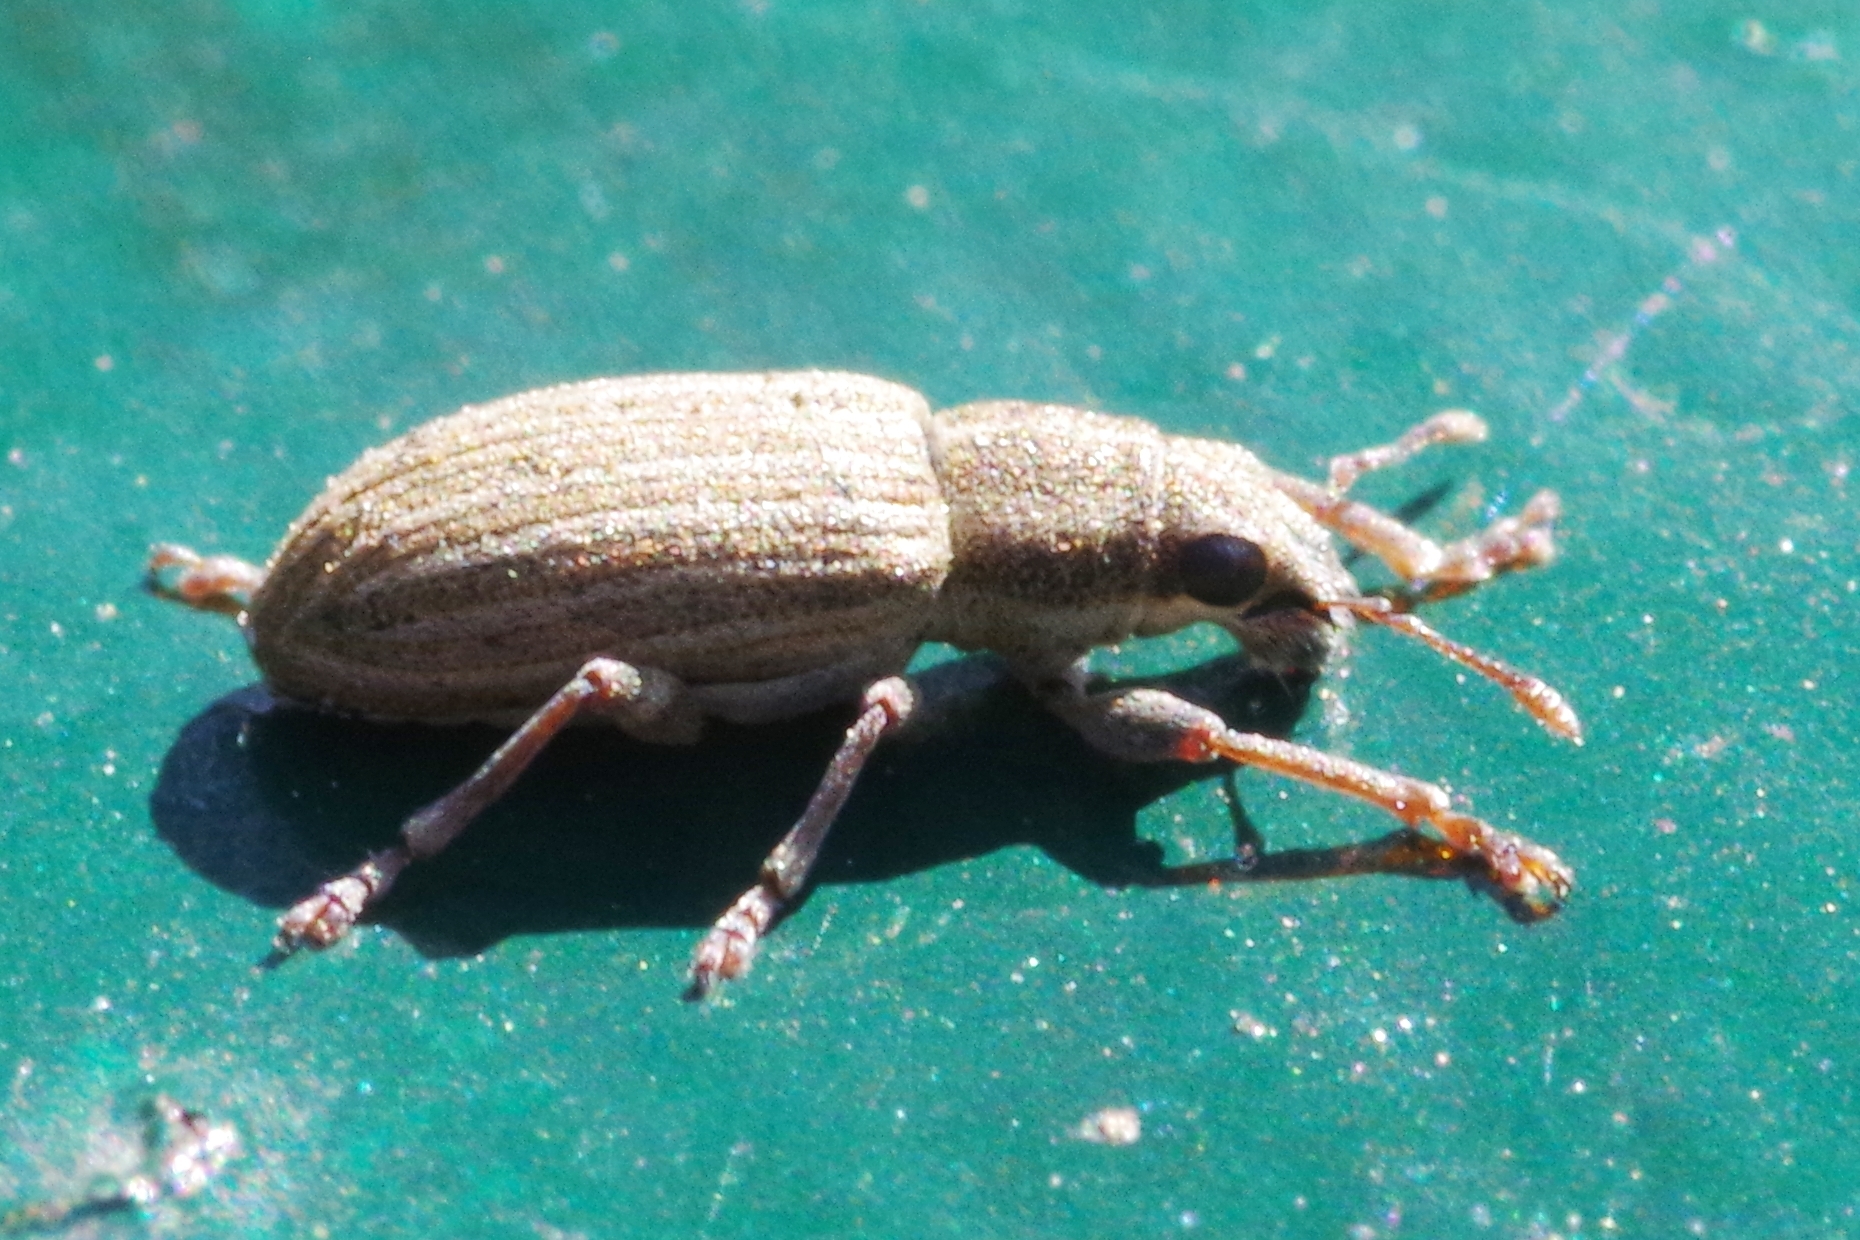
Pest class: pea_leaf_weevil